Barcelona Esporte Clube

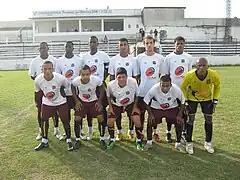
Team photo from the 2011 season

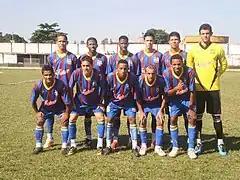
Team photo from the 2009 season

Barcelona Esporte Clube, commonly known as Barcelona, is a Brazilian football club based in Rio de Janeiro, Rio de Janeiro state.